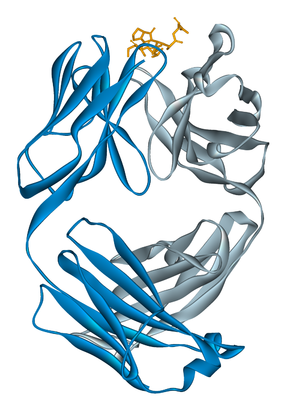
Multipel sklerose / Forskningsretninger / Behandlinger
Alemtuzumabs kemiske struktur
Multipel sklerose eller Multipel sclerose er en kronisk, uhelbredelig neurologisk sygdom, som rammer centralnervesystemet, det vil sige hjernen og rygmarven. Mere præcist er det en sygdom i hvilken myelinskeder omkring hjernens og rygsøjlens axoner bliver beskadigede, hvilket fører til demyelinering og ardannelse såvel som et bredt spektrum af tegn og symptomer. De mest almindelige er nedsat førlighed, dårligt syn, lammelser og koordinationsvanskeligheder; men patienterne har forskellige symptomer alt efter hvor i hjernens eller rygmarvens myelin, betændelserne opstår. Sygdommen viser som regel sine første tegn hos unge voksne, og den er mest almindelig hos kvinder. Dens udbredelse ligger mellem 2 og 150 per 100.000. MS blev første gang beskrevet i 1868 af Jean-Martin Charcot.